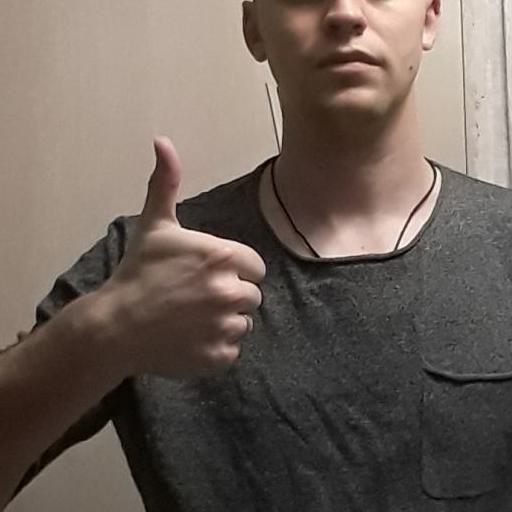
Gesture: like